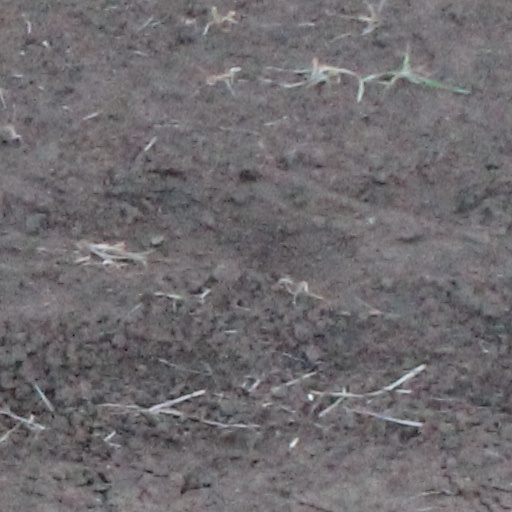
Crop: wheat